È arrivato mio fratello

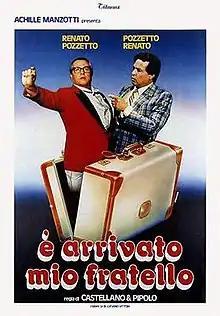
Theatrical release poster

È arrivato mio fratello ("Here's My Brother") is a 1985 Italian comedy film directed by Franco Castellano and Giuseppe Moccia.